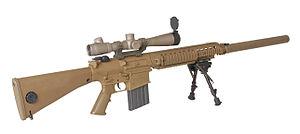
Le M110 Semi Automatic Sniper System est un fusil de sniper américain semi-automatique / fusil de tireur désigné qui est chambré pour le tour OTAN de 7,62 × 51 mm. Il est fabriqué par la Knight's Armament Company, développé à partir de la Knight's Armament Company SR-25, et adopté par l'armée américaine à la suite de la compétition du fusil de sniper semi-automatique de l'armée américaine de 2005. Le M110 doit être remplacé par le CS110 M110A1, plus léger et plus compact, développé à partir du G28, une variante du Heckler & Koch HK417.